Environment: real
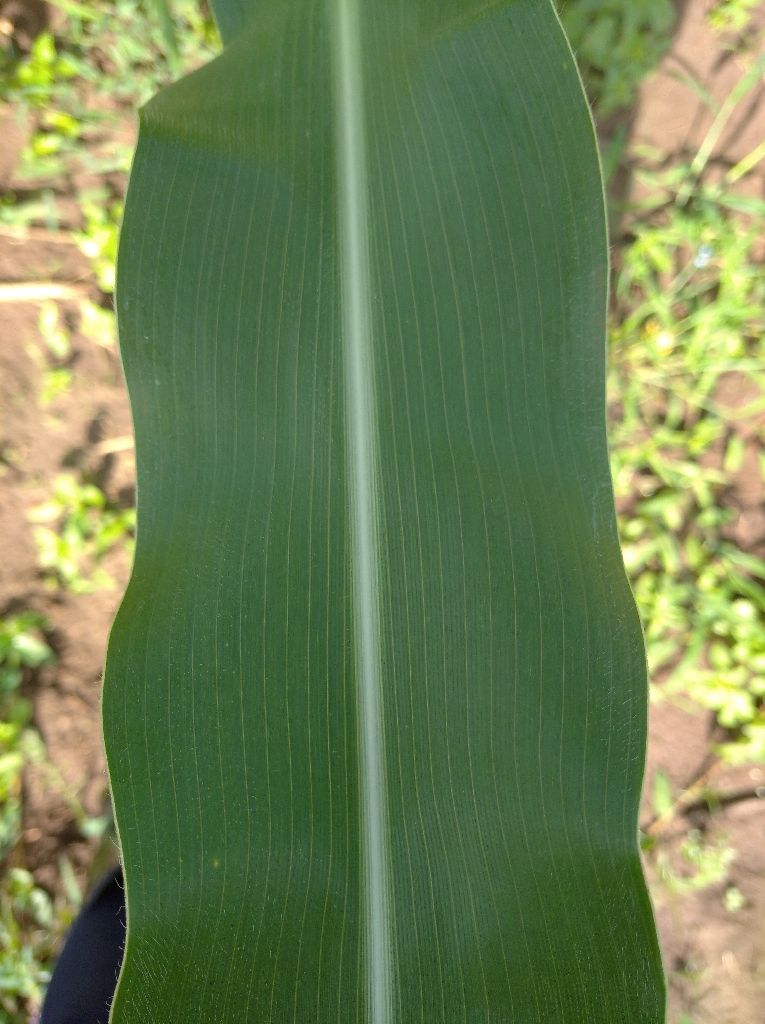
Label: healthy